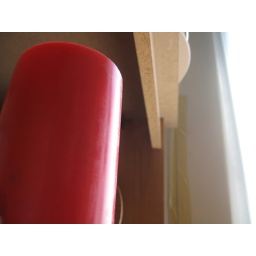
The candle in the cabinet